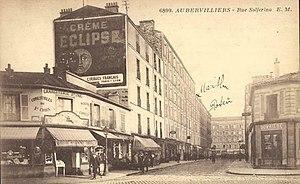
Aubervilliers.Rue Solférino.Publicité
La rue Solférino à Aubervilliers, est une voie de communication de cette ville.